Dealey Plaza

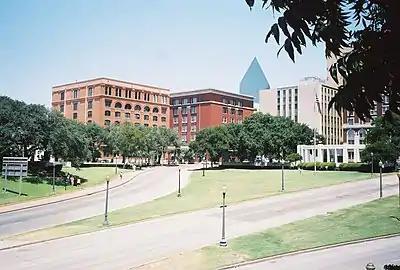
View from southwest, with the former Texas School Book Depository building at left, Dal-Tex Building in center, and the Dallas County Records Annex at right, 2003

Dealey Plaza is a city park in the West End Historic District of downtown Dallas, Texas. It is sometimes called the "birthplace of Dallas". It was also the location of the assassination of John F. Kennedy in 1963. The Dealey Plaza Historic District was named a National Historic Landmark on the 30th anniversary of the assassination, to preserve Dealey Plaza, street rights-of-way, buildings, and structures by the plaza visible from the assassination site, that have been identified as witness locations or as possible locations for the assassin.